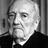
Emotion: sad